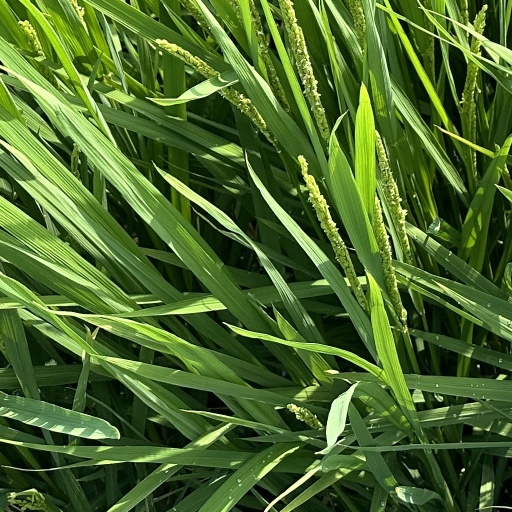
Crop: rice